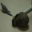
Label: rabbit